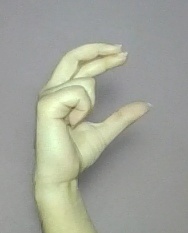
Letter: thal